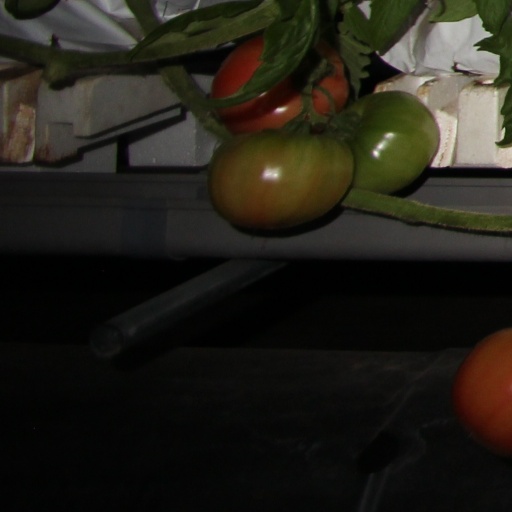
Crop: tomato